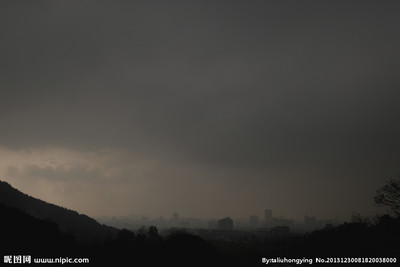
Weather: foggy or hazy